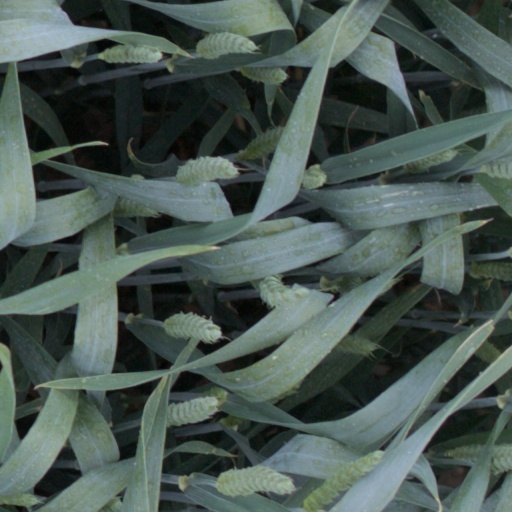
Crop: wheat